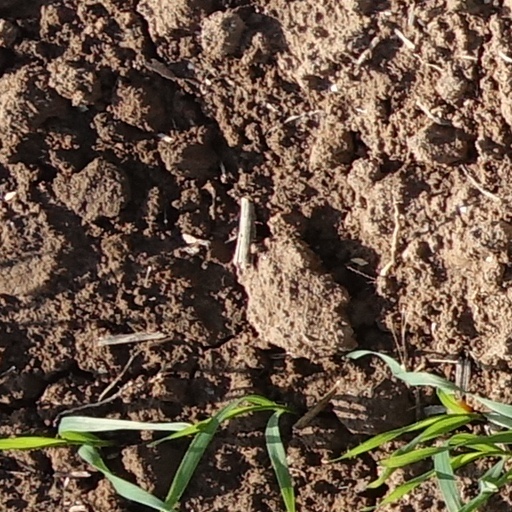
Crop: wheat